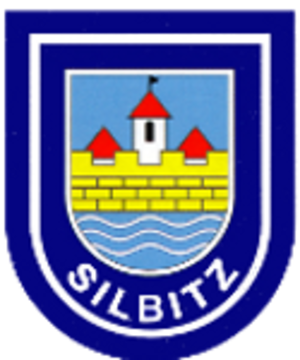
Silbitz est une commune allemande de l'arrondissement de Saale-Holzland, Land de Thuringe.